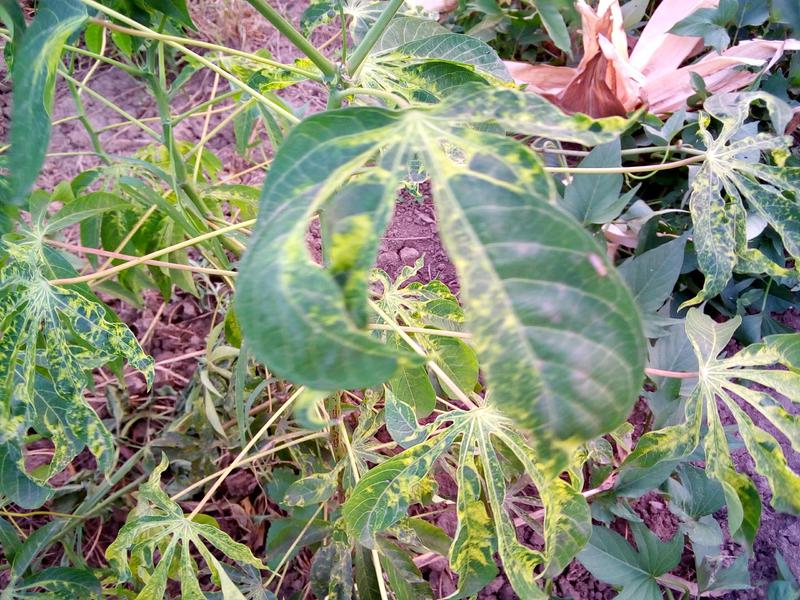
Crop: cassava
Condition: mosaic_disease